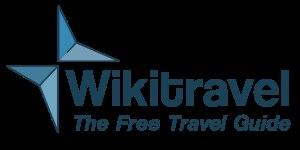
Wikitravel est un projet de guide touristique dont le contenu est libre et rédigé de manière collaborative sur le Web au moyen d'un wiki.